Terry Cooke

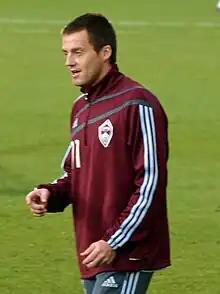
Cooke with Colorado Rapids in 2009

Terence John Cooke (born 5 August 1976) is an English former professional footballer and youth team coach of the Denver Kickers.